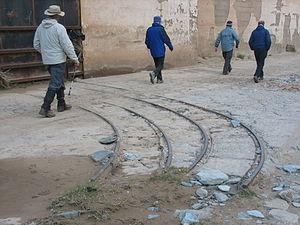
Ahouli est un village minier au Maroc. Autrefois l’un des plus importants gisements de plomb du Maroc, les mines voisines d’Ahouli et de Mibladen sont désormais à l’abandon. Le village est situé à 25 kilometres de Midelt. Depuis plus de dix ans, des mineurs clandestins, plus de 45 000 hommes et femmes, en permanence 3 500, s'engouffrent chaque jour dans ses galeries au péril de leur vie.